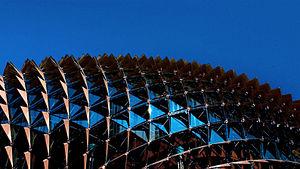
L'éclairage est l'ensemble des moyens qui permettent à l'homme de doter son environnement des conditions de luminosité qu'il estime nécessaires à son activité ou son agrément. L'éclairage associe une source lumineuse et d'éventuels dispositifs de type batteries, luminaires ou miroir/puits de lumière.